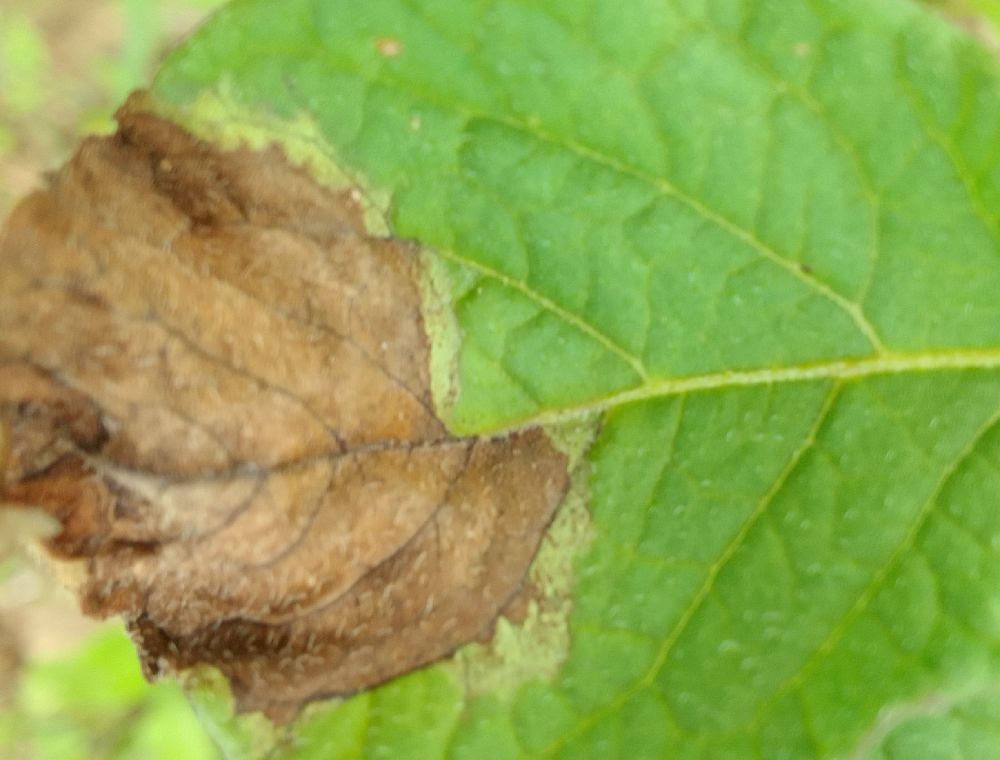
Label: Late blight